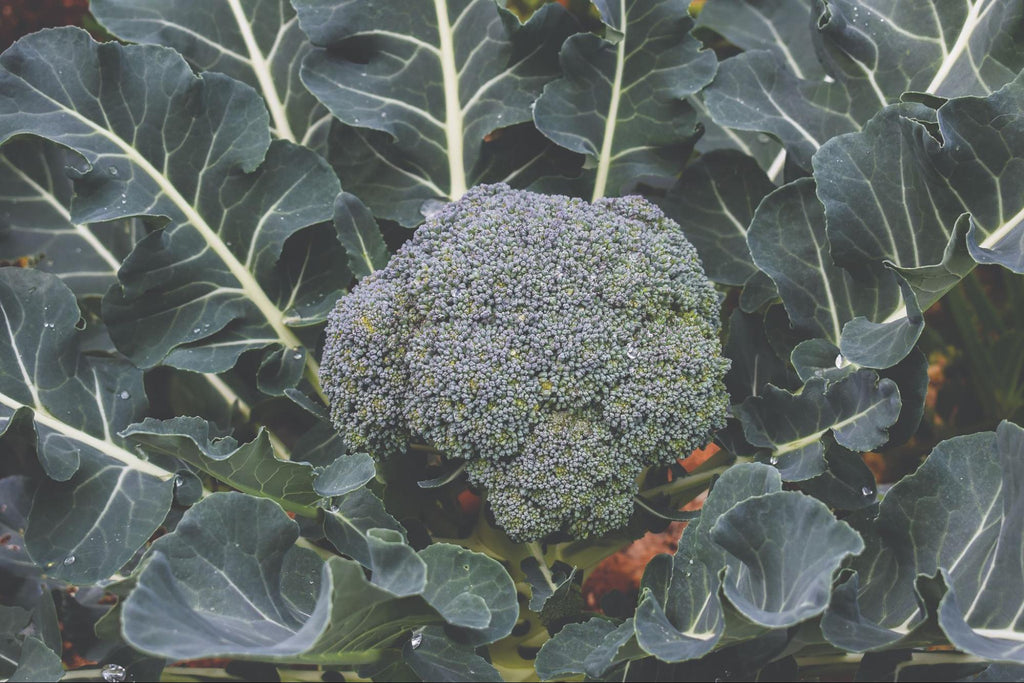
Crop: unknown
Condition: broccoli